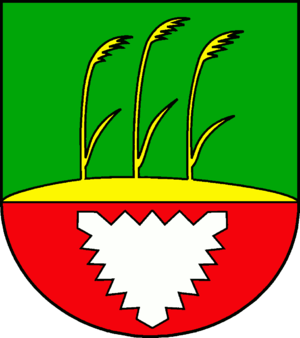
Rethwisch (Steinburg)
Coat of arms of Rethwisch (Steinburg)
Rethwisch er en by og kommune i det nordlige Tyskland, beliggende i Amt Krempermarsch i den sydlige del af Kreis Steinburg. Kreis Steinburg ligger i sydvestlige del af delstaten Slesvig-Holsten.